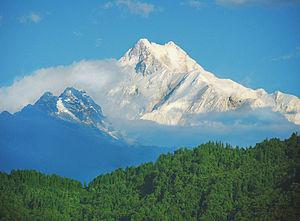
Cet article recense les sites inscrits au patrimoine mondial en Inde.